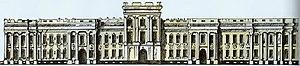
Le Collège Petit-Russien est un département administratif de l'Empire russe chargé de l'Hetmanat créé par un oukase de Pierre le Grand le 27 mai 1722 et succédant à l'Office Petit-Russien. Pour l'hetmanat, c'est-à-dire une grande partie de l'Ukraine actuelle, la création de ce collège signe la fin du pouvoir effectif des hetmans, qui deviennent des instruments de l'administration impériale russe.